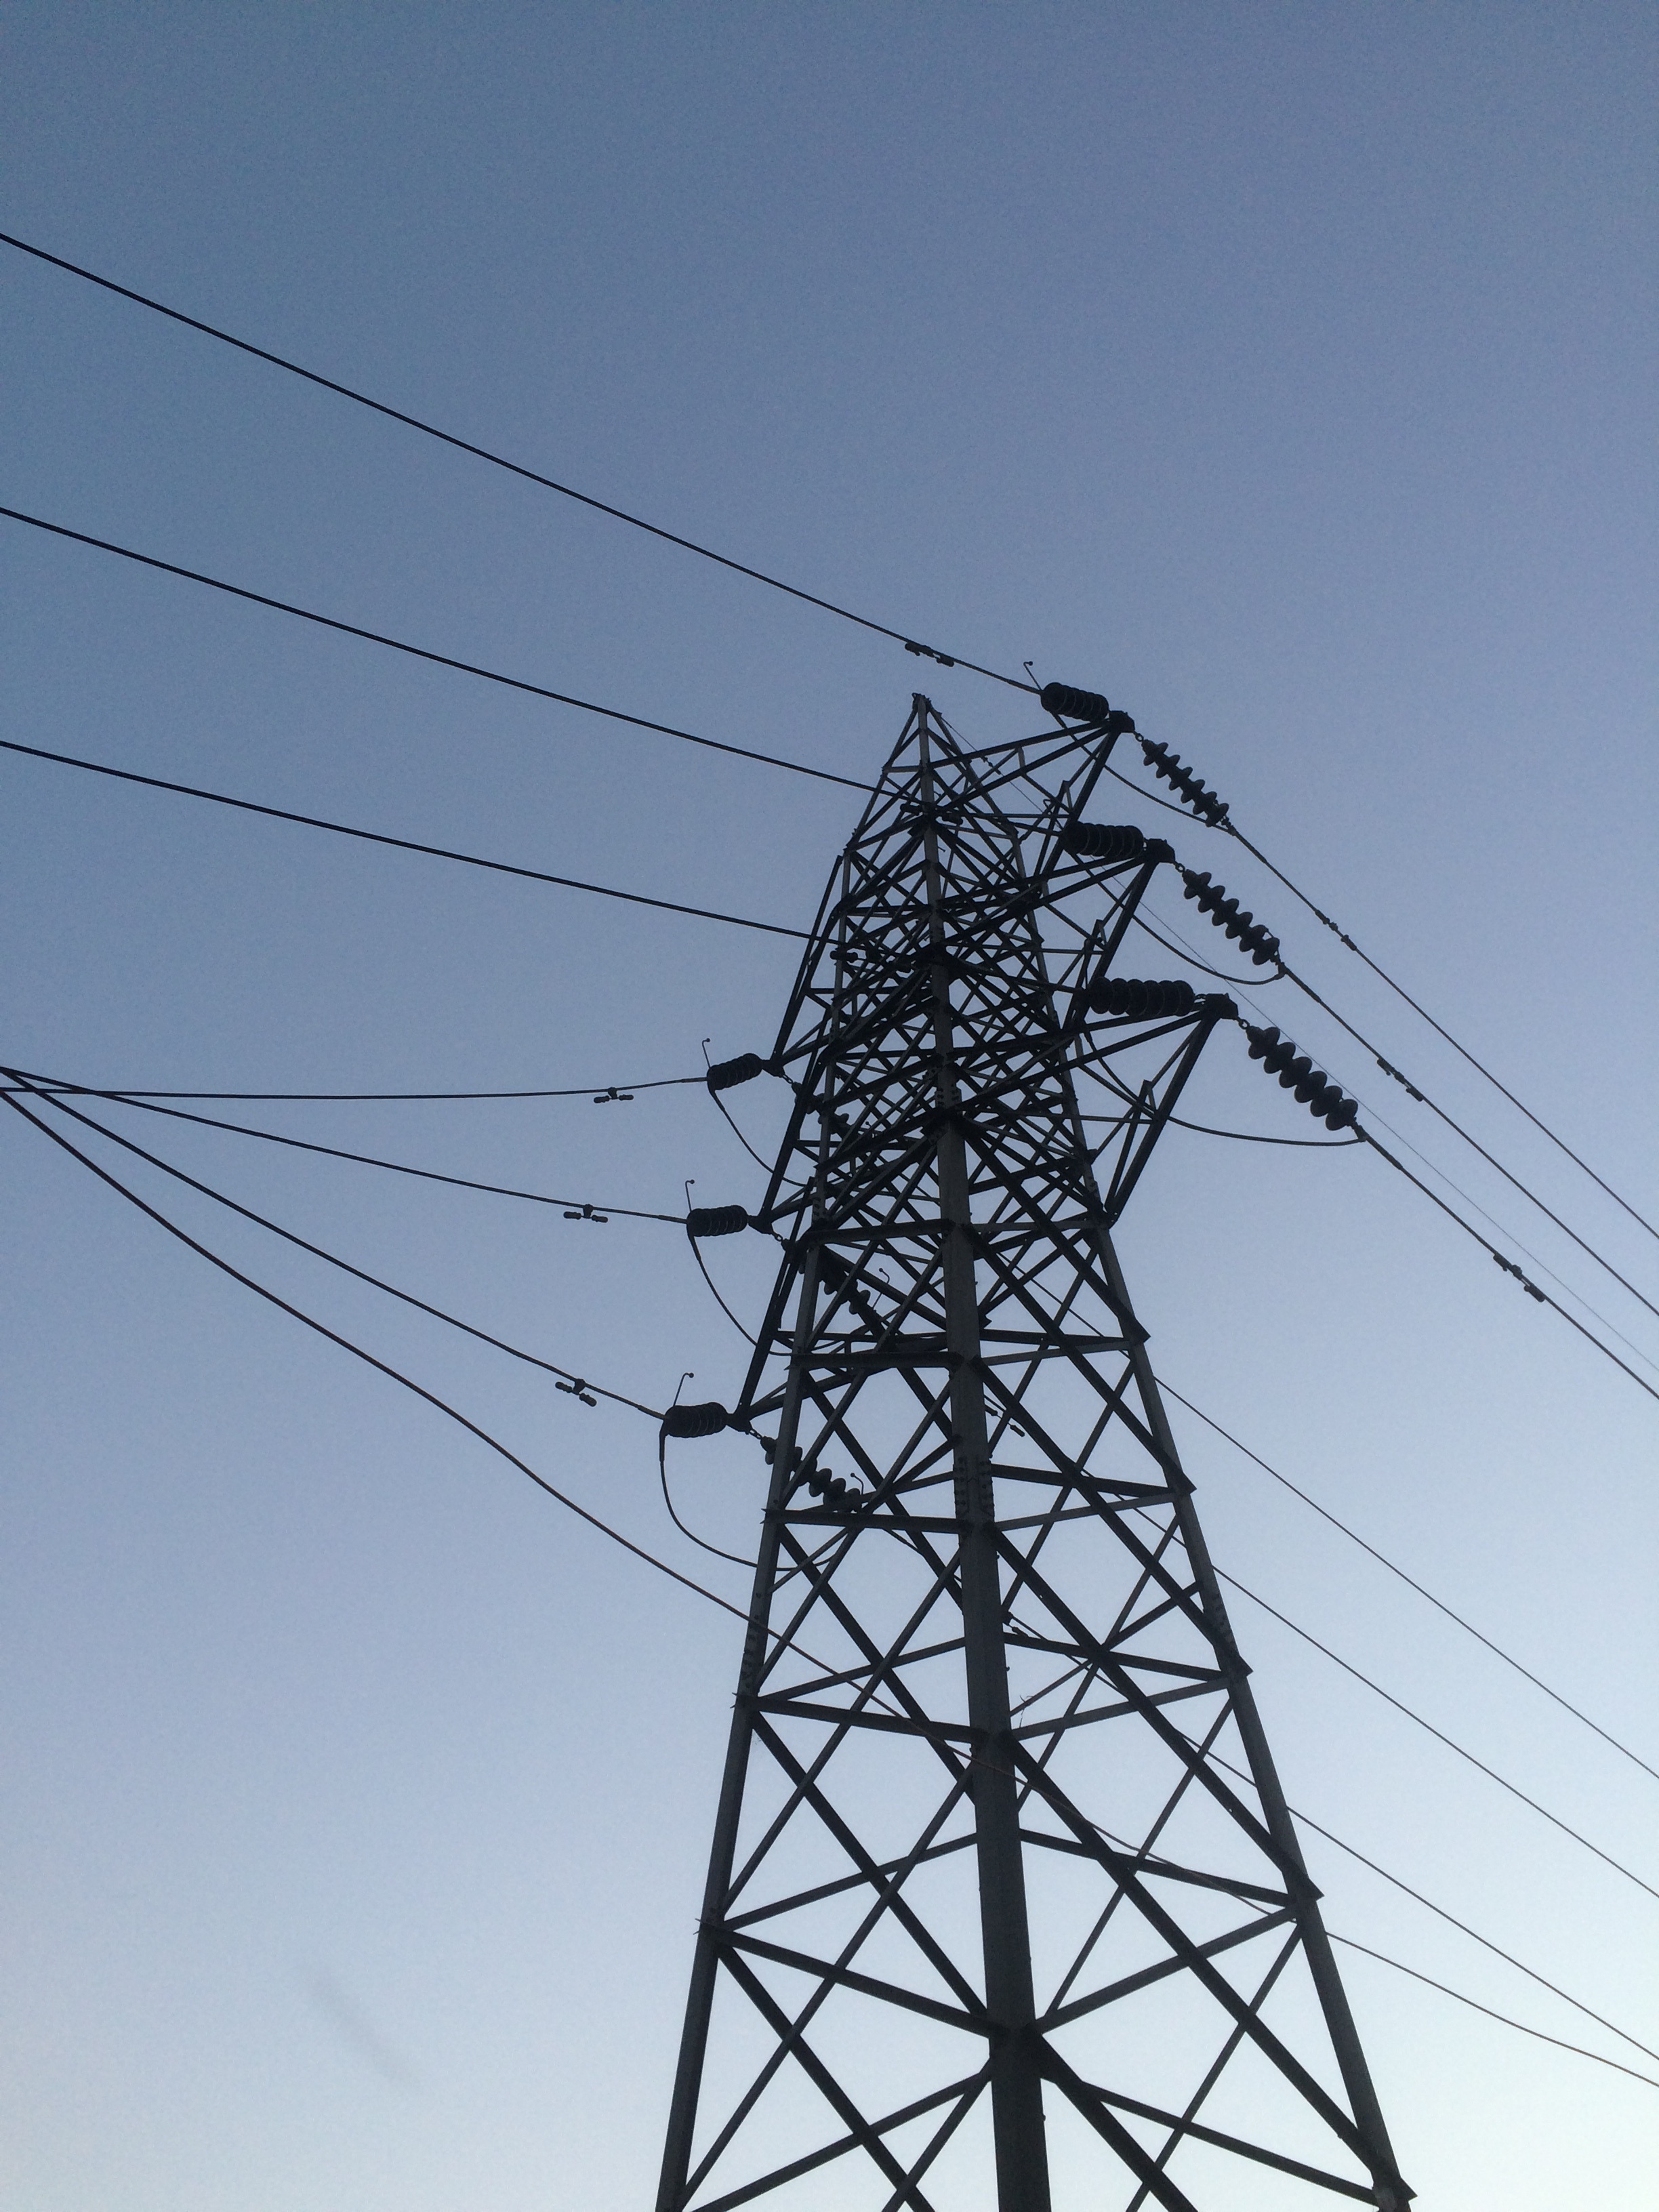
tool, line, tower, mast, electricity, transmission tower, outdoor structure, electrical supply, overhead power line